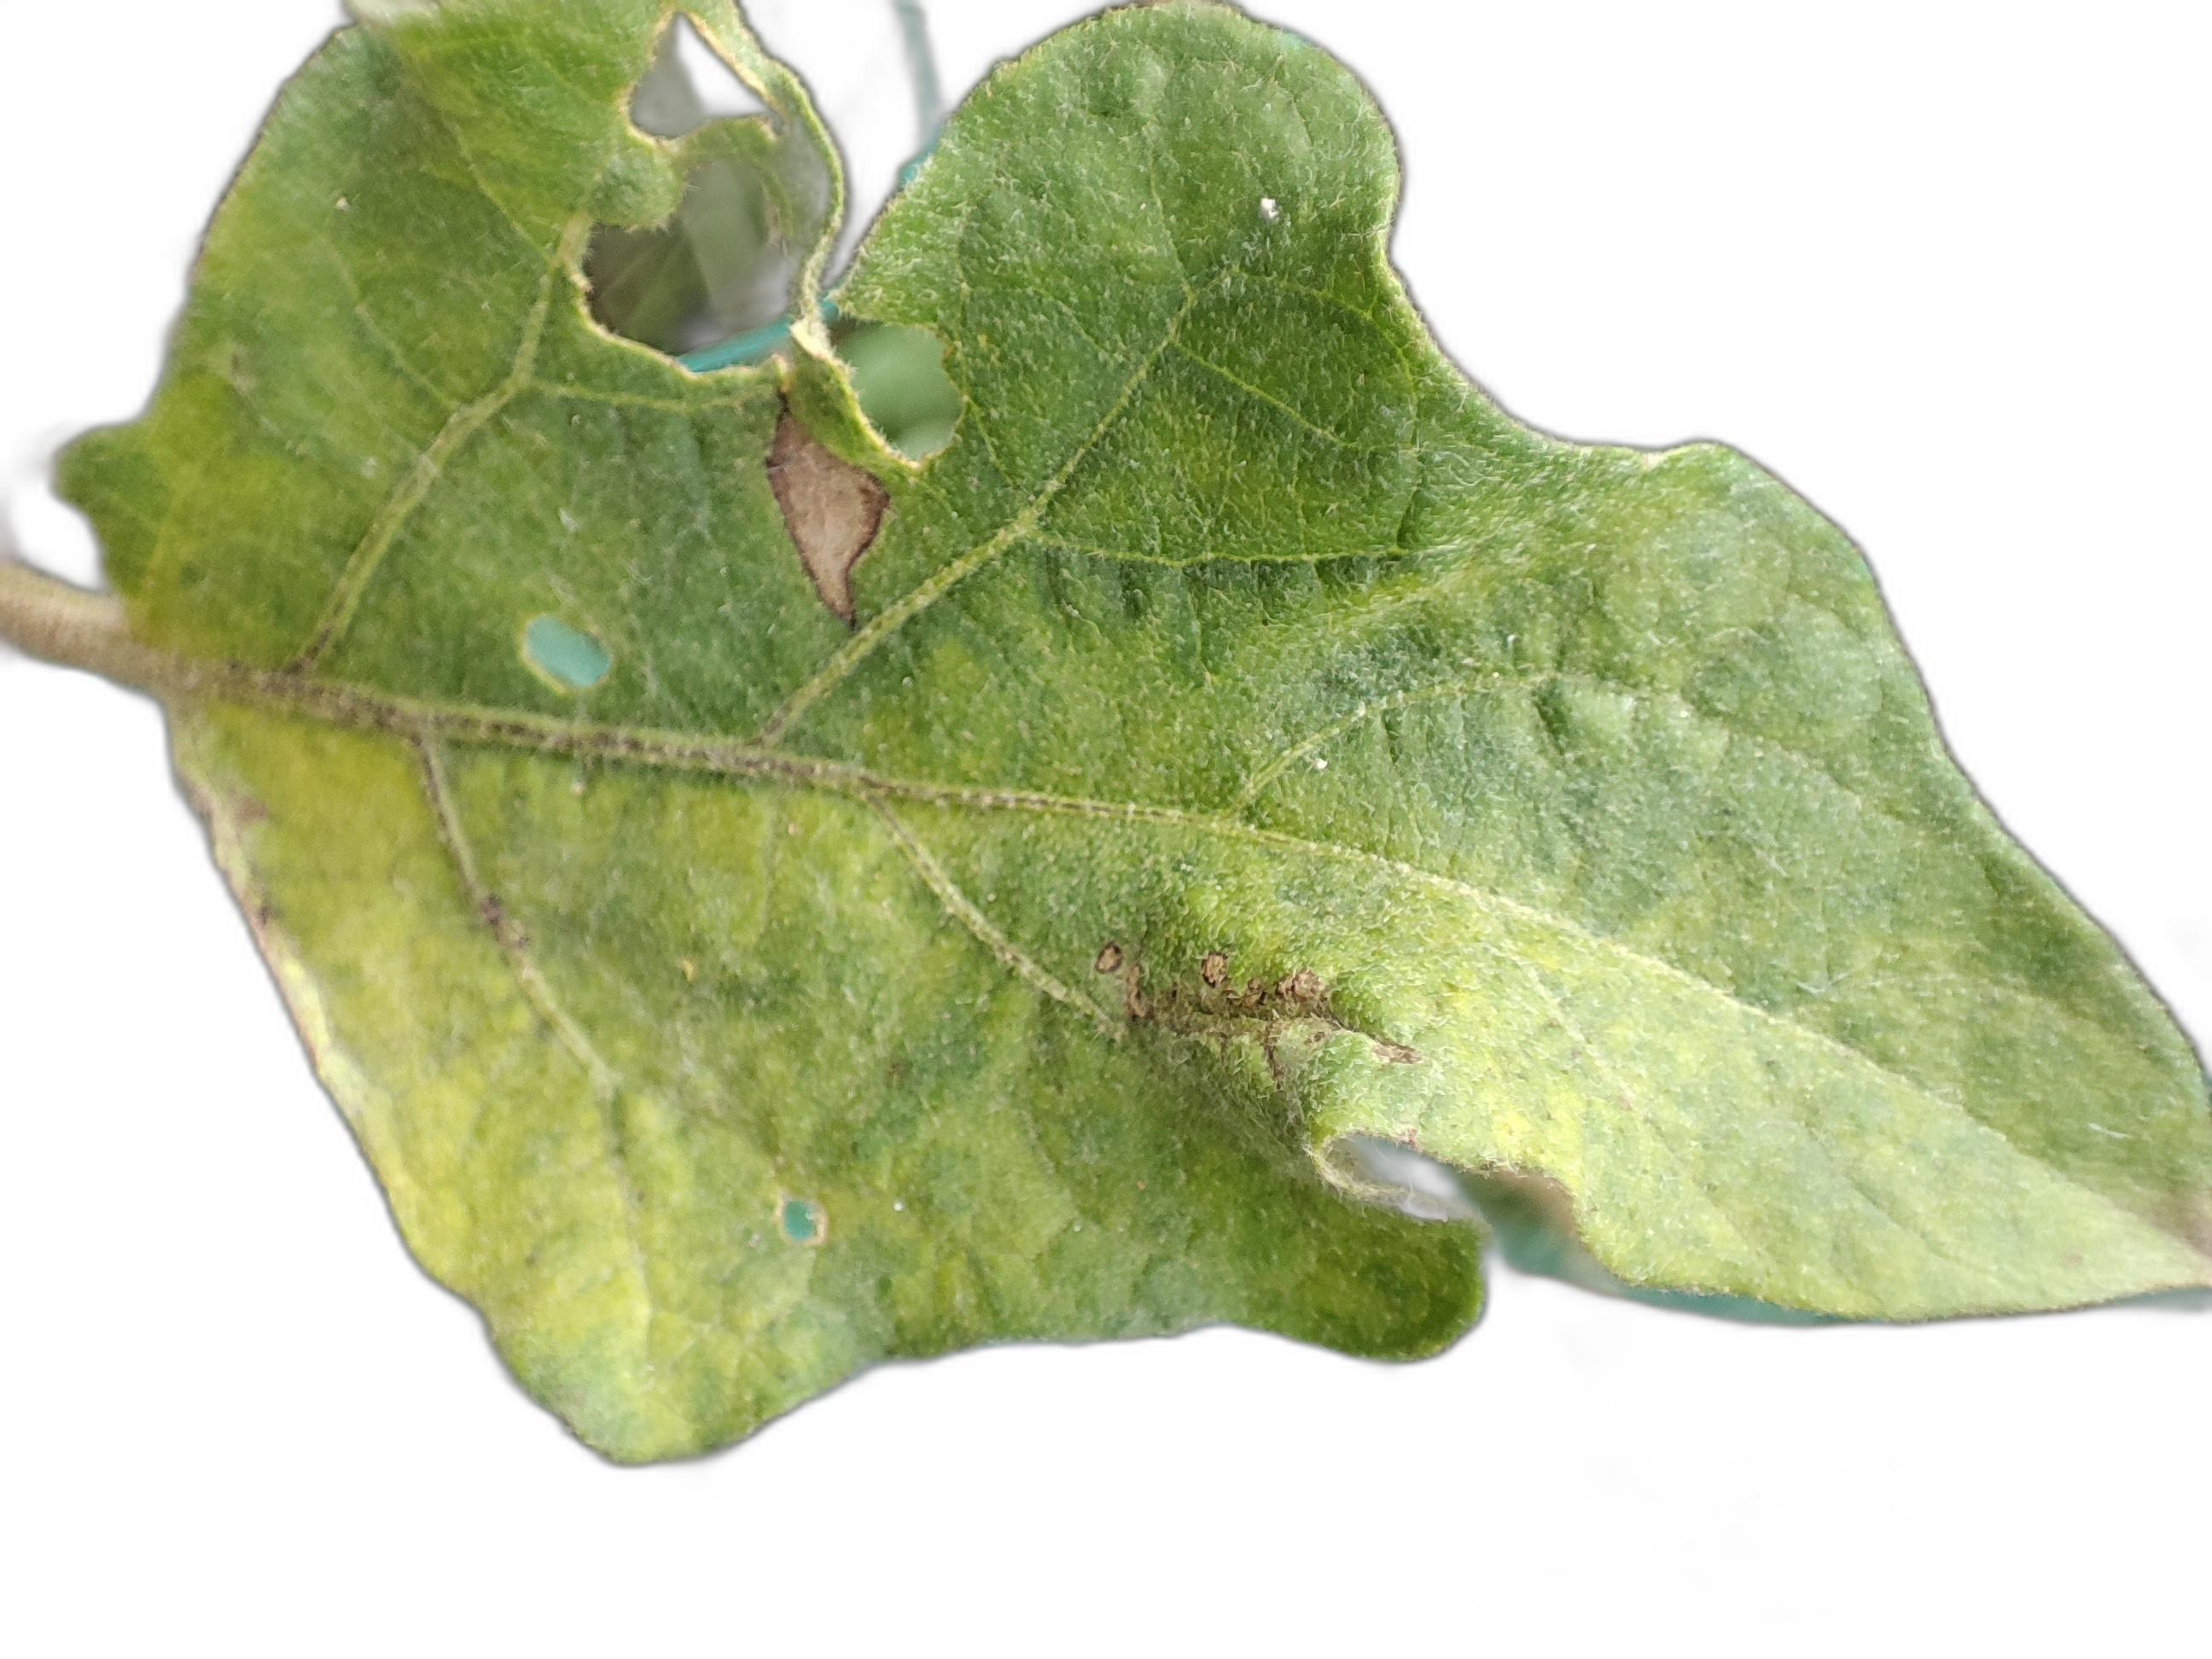
Label: Leaf Spot Disease